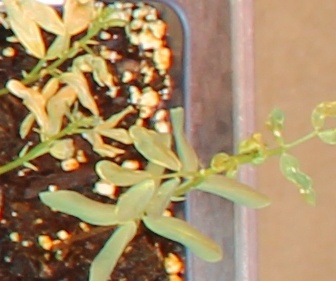
Label: Lentil